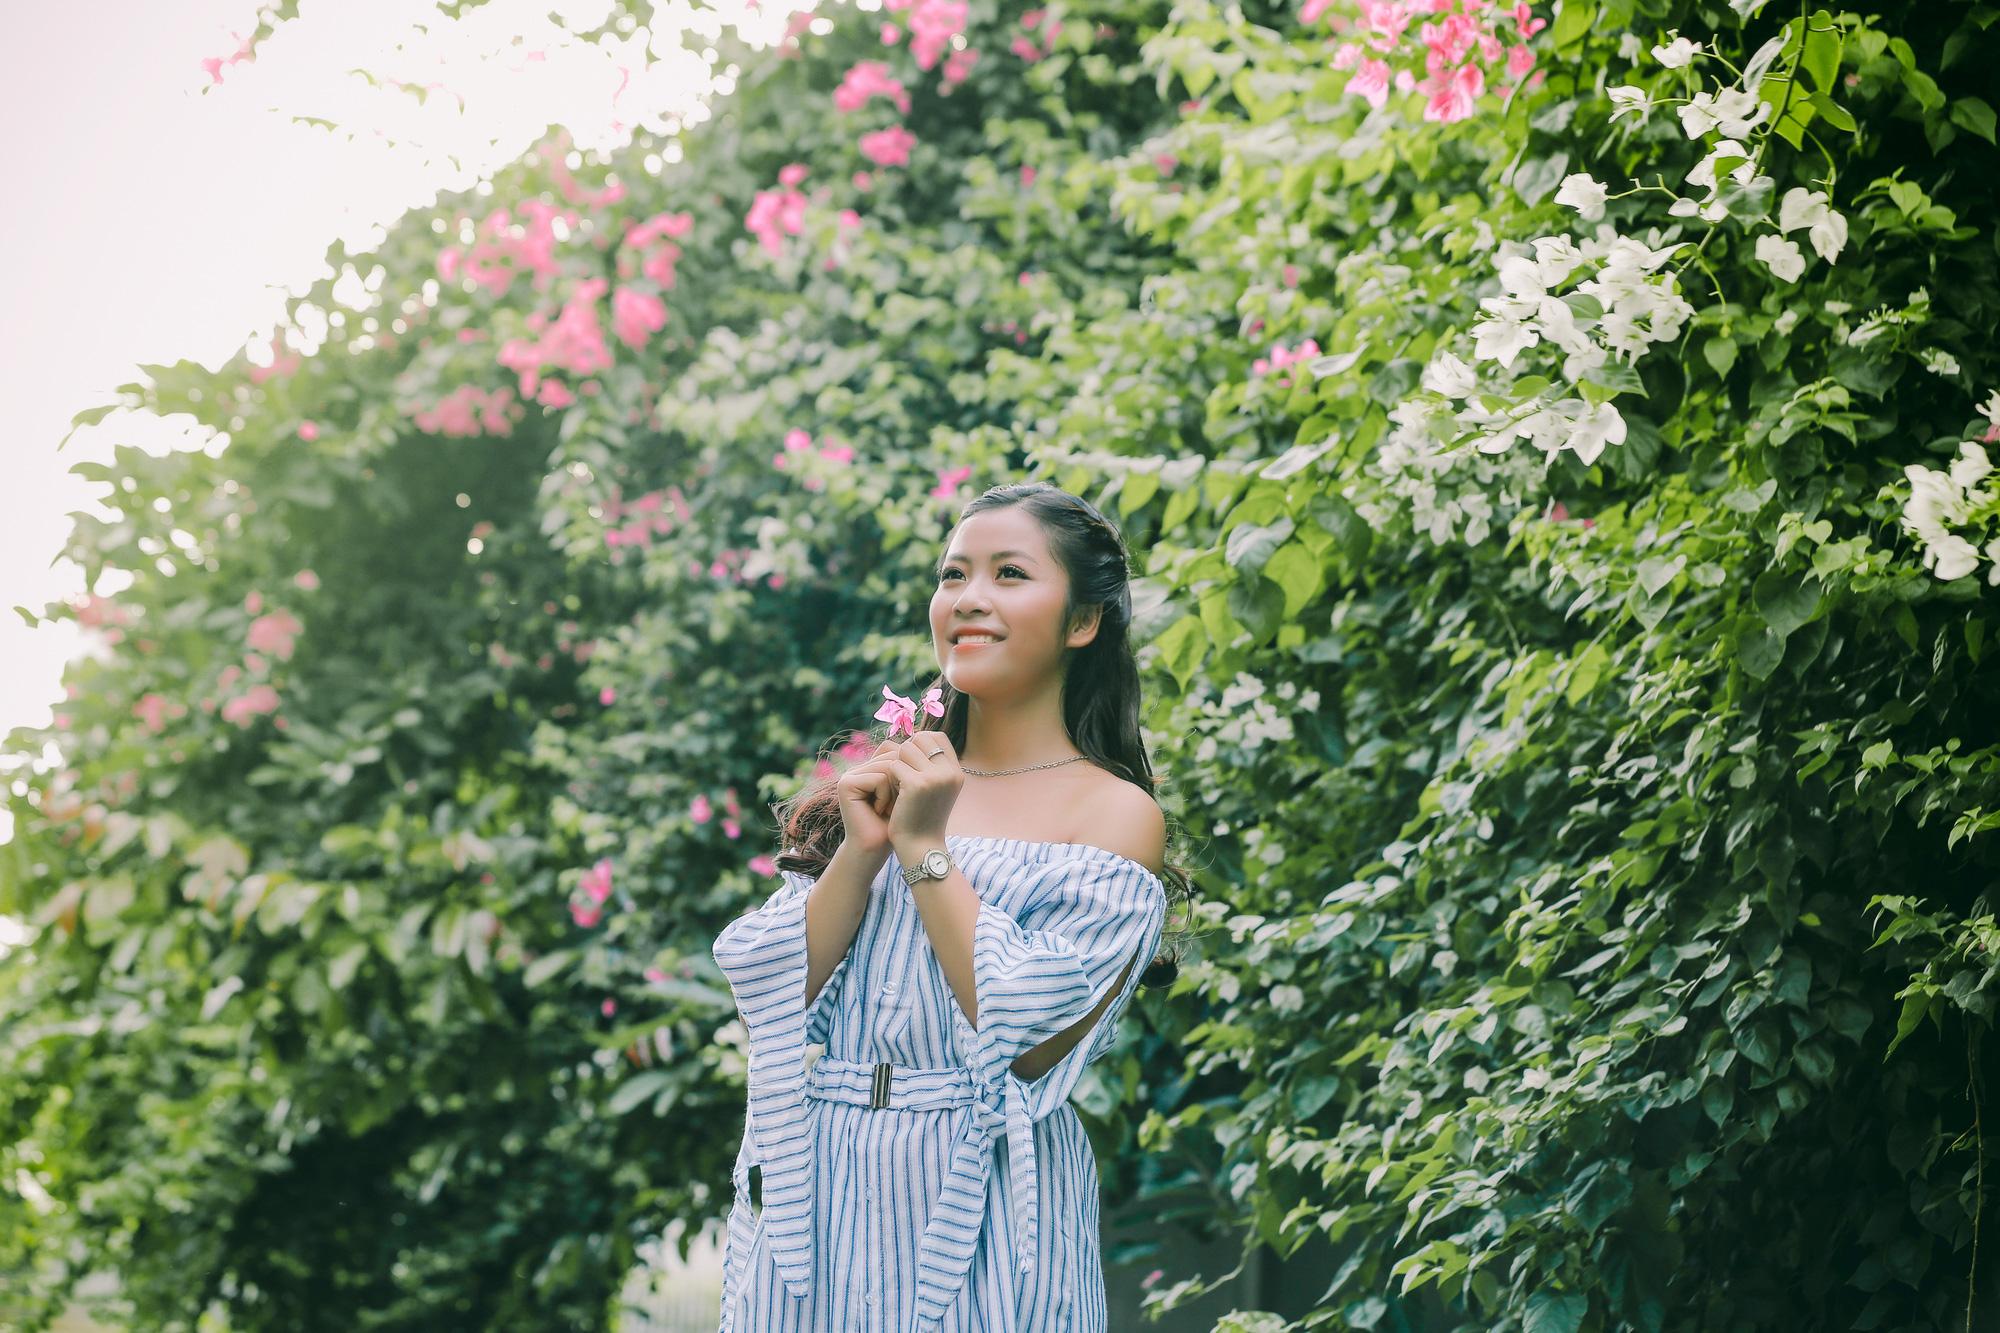
cô gái hai bàn tay của cô gái đang giữ lấy bông hoa